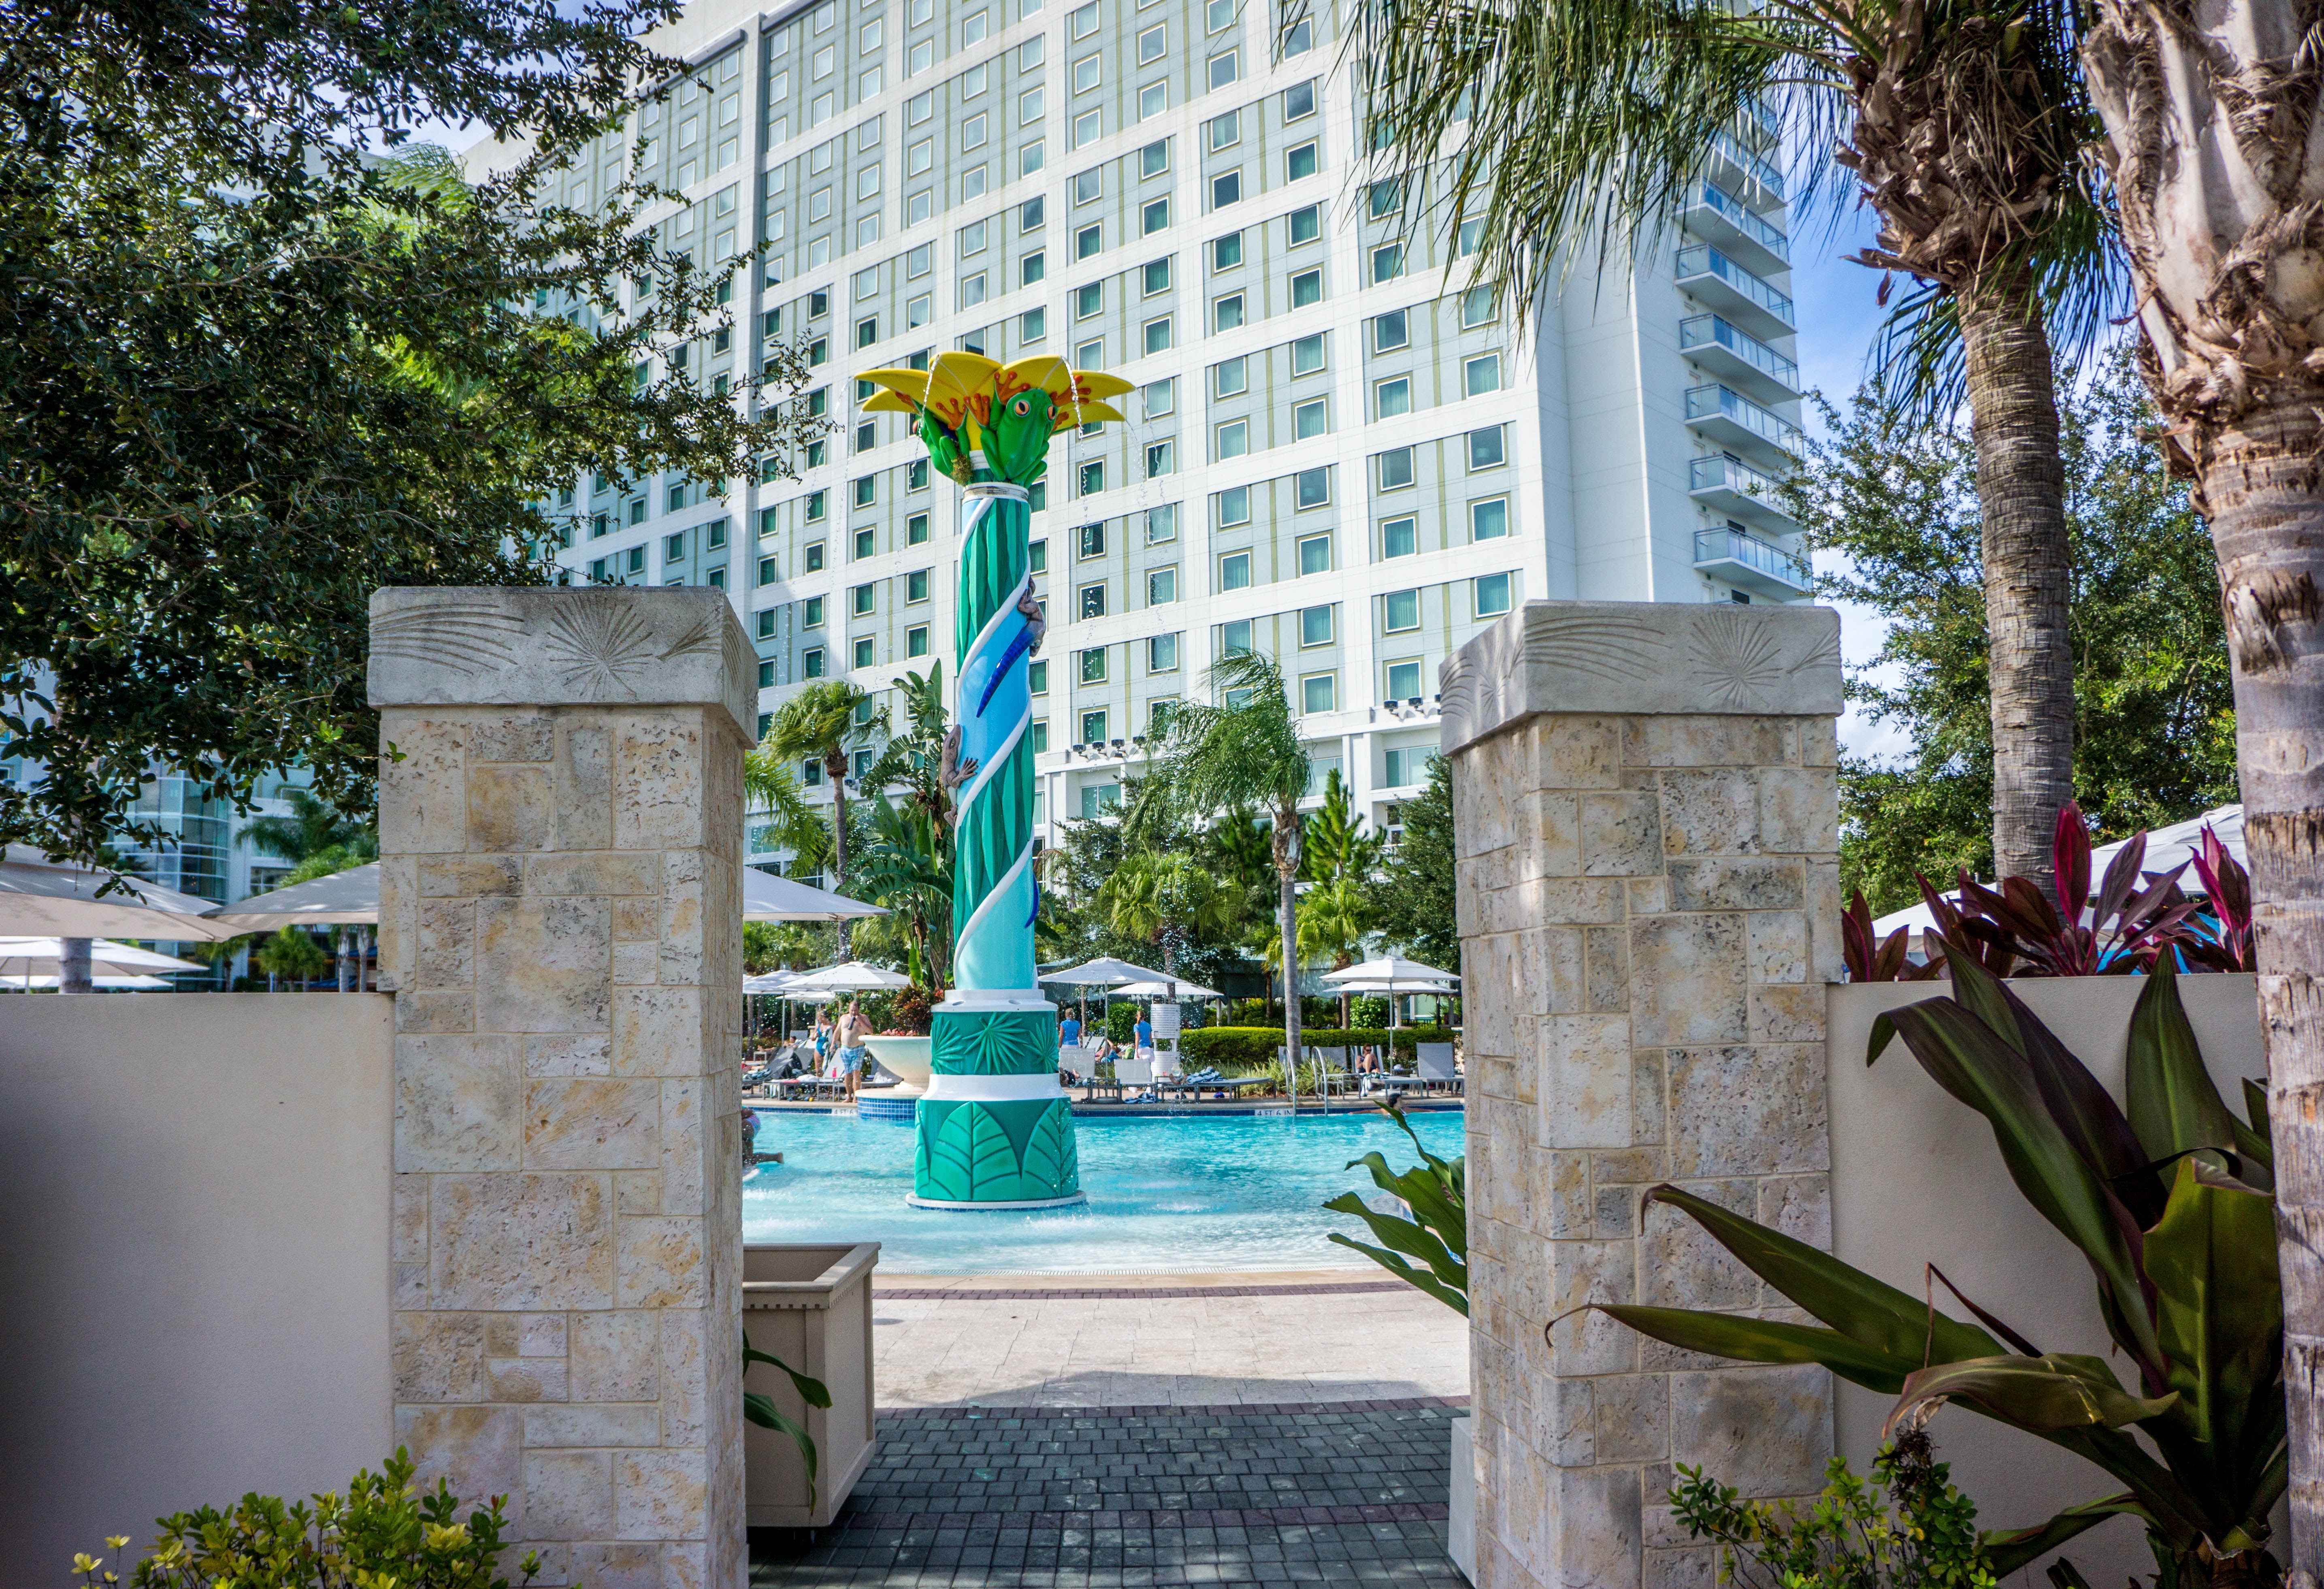
tree, water, outdoor, flower, view, home, monument, summer, vacation, travel, recreation, pool, tropical, plaza, park, holiday, blue, garden, tourism, leisure, modern, memorial, fun, relaxation, courtyard, luxury, hotel, resort, fountain, estate, yard, water feature, luxurious